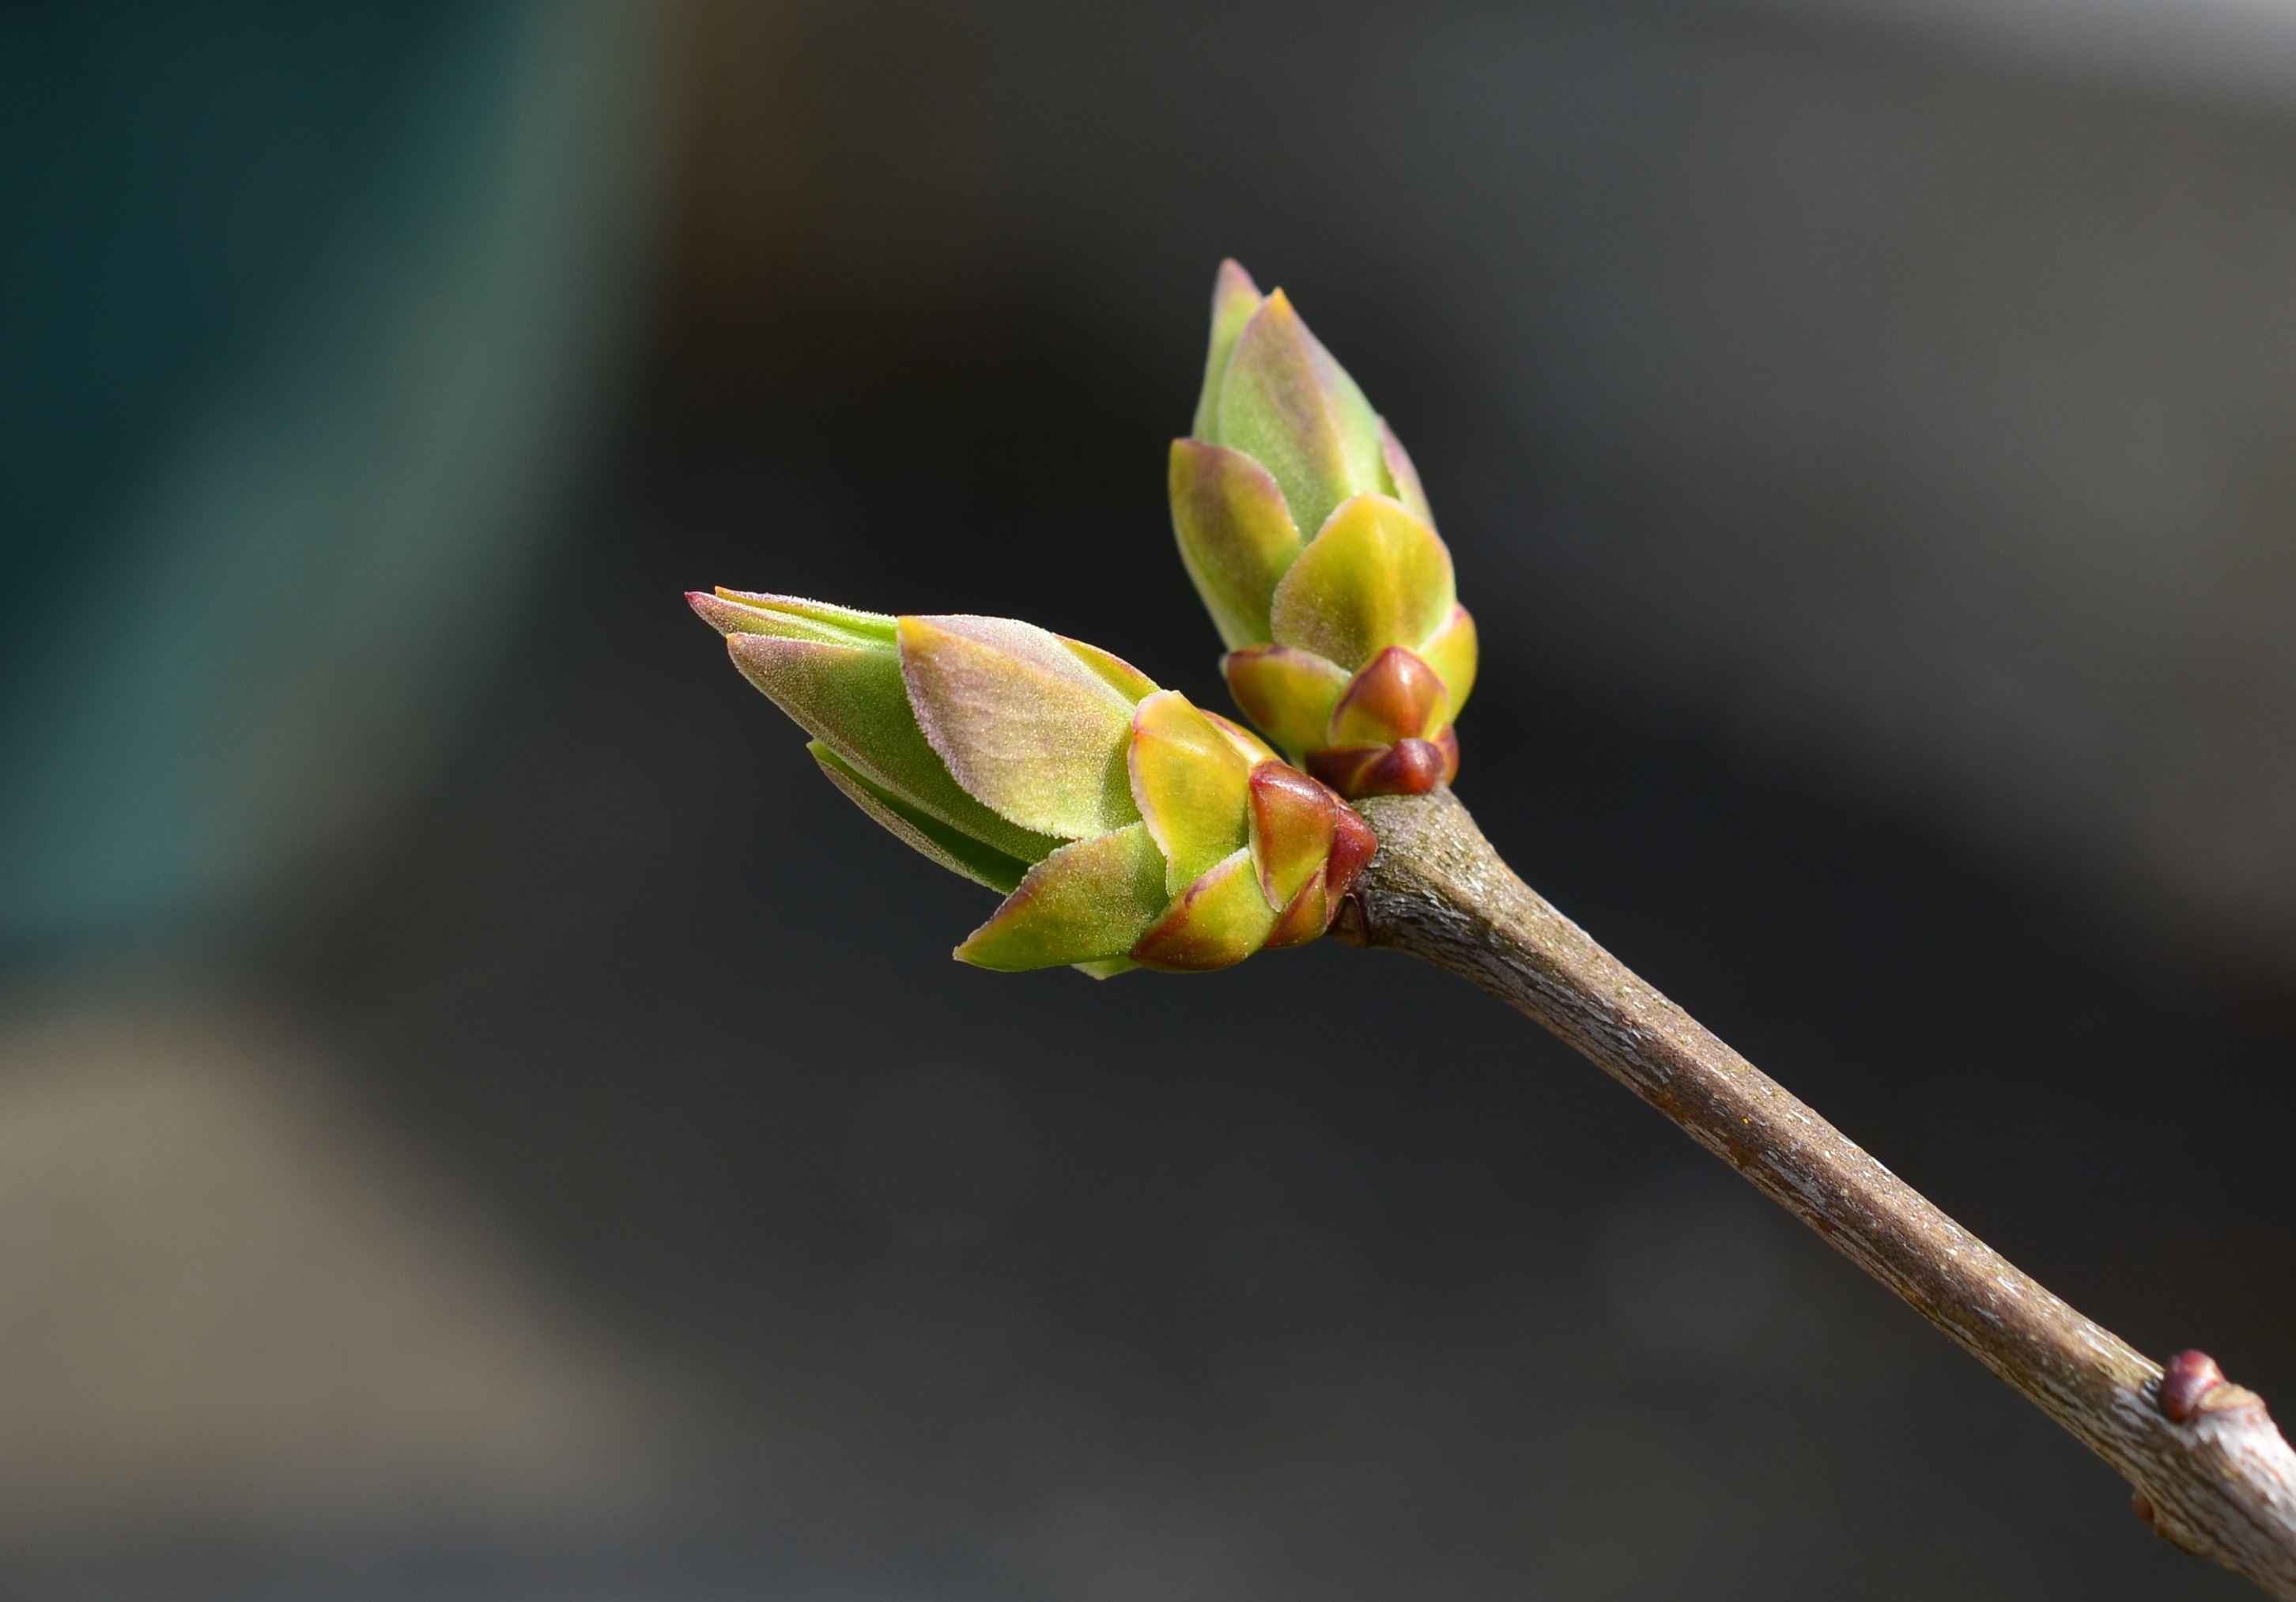
tree, nature, branch, blossom, plant, photography, leaf, flower, petal, spring, green, produce, macro, botany, yellow, close, flora, wildflower, close up, lilac, bud, macro photography, flowering plant, plant stem, land plant